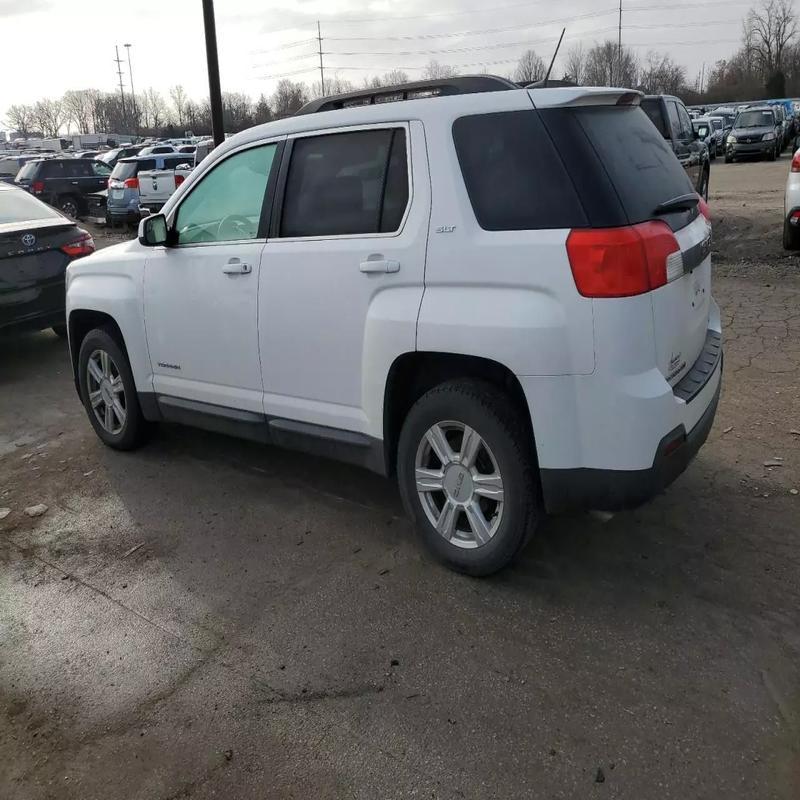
Aucun dommage détecté.
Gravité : aucun